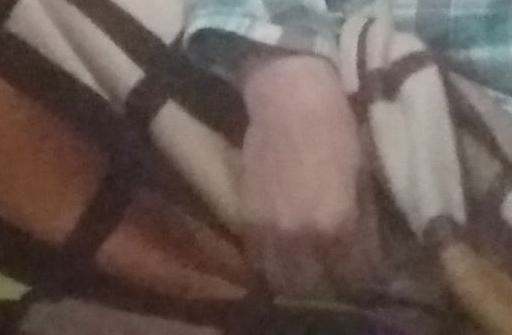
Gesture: no_gesture